Carrie Judd Montgomery

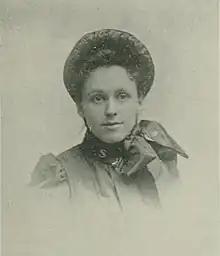

Carrie Frances Judd Montgomery (April 8, 1858 – July 26, 1946) was an American editor, philanthropist, woman preacher, faith healer, evangelist, radical evangelical, and writer. She was influential in the American Divine Healing Movement in the late 19th century. Additionally, she played a significant role in promoting Faith healing and Pentecostalism throughout her writings. She was the first to open a healing home on the West Coast.